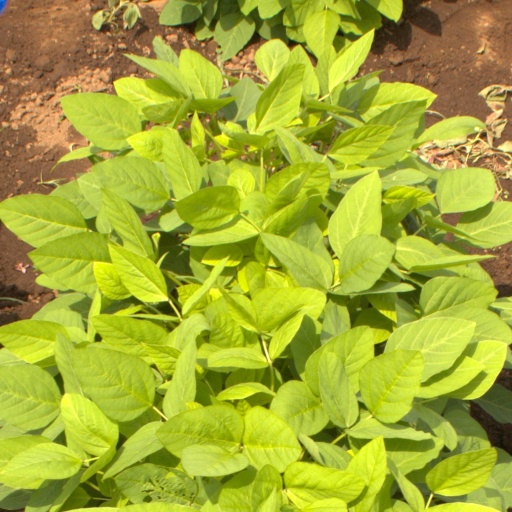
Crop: soybean